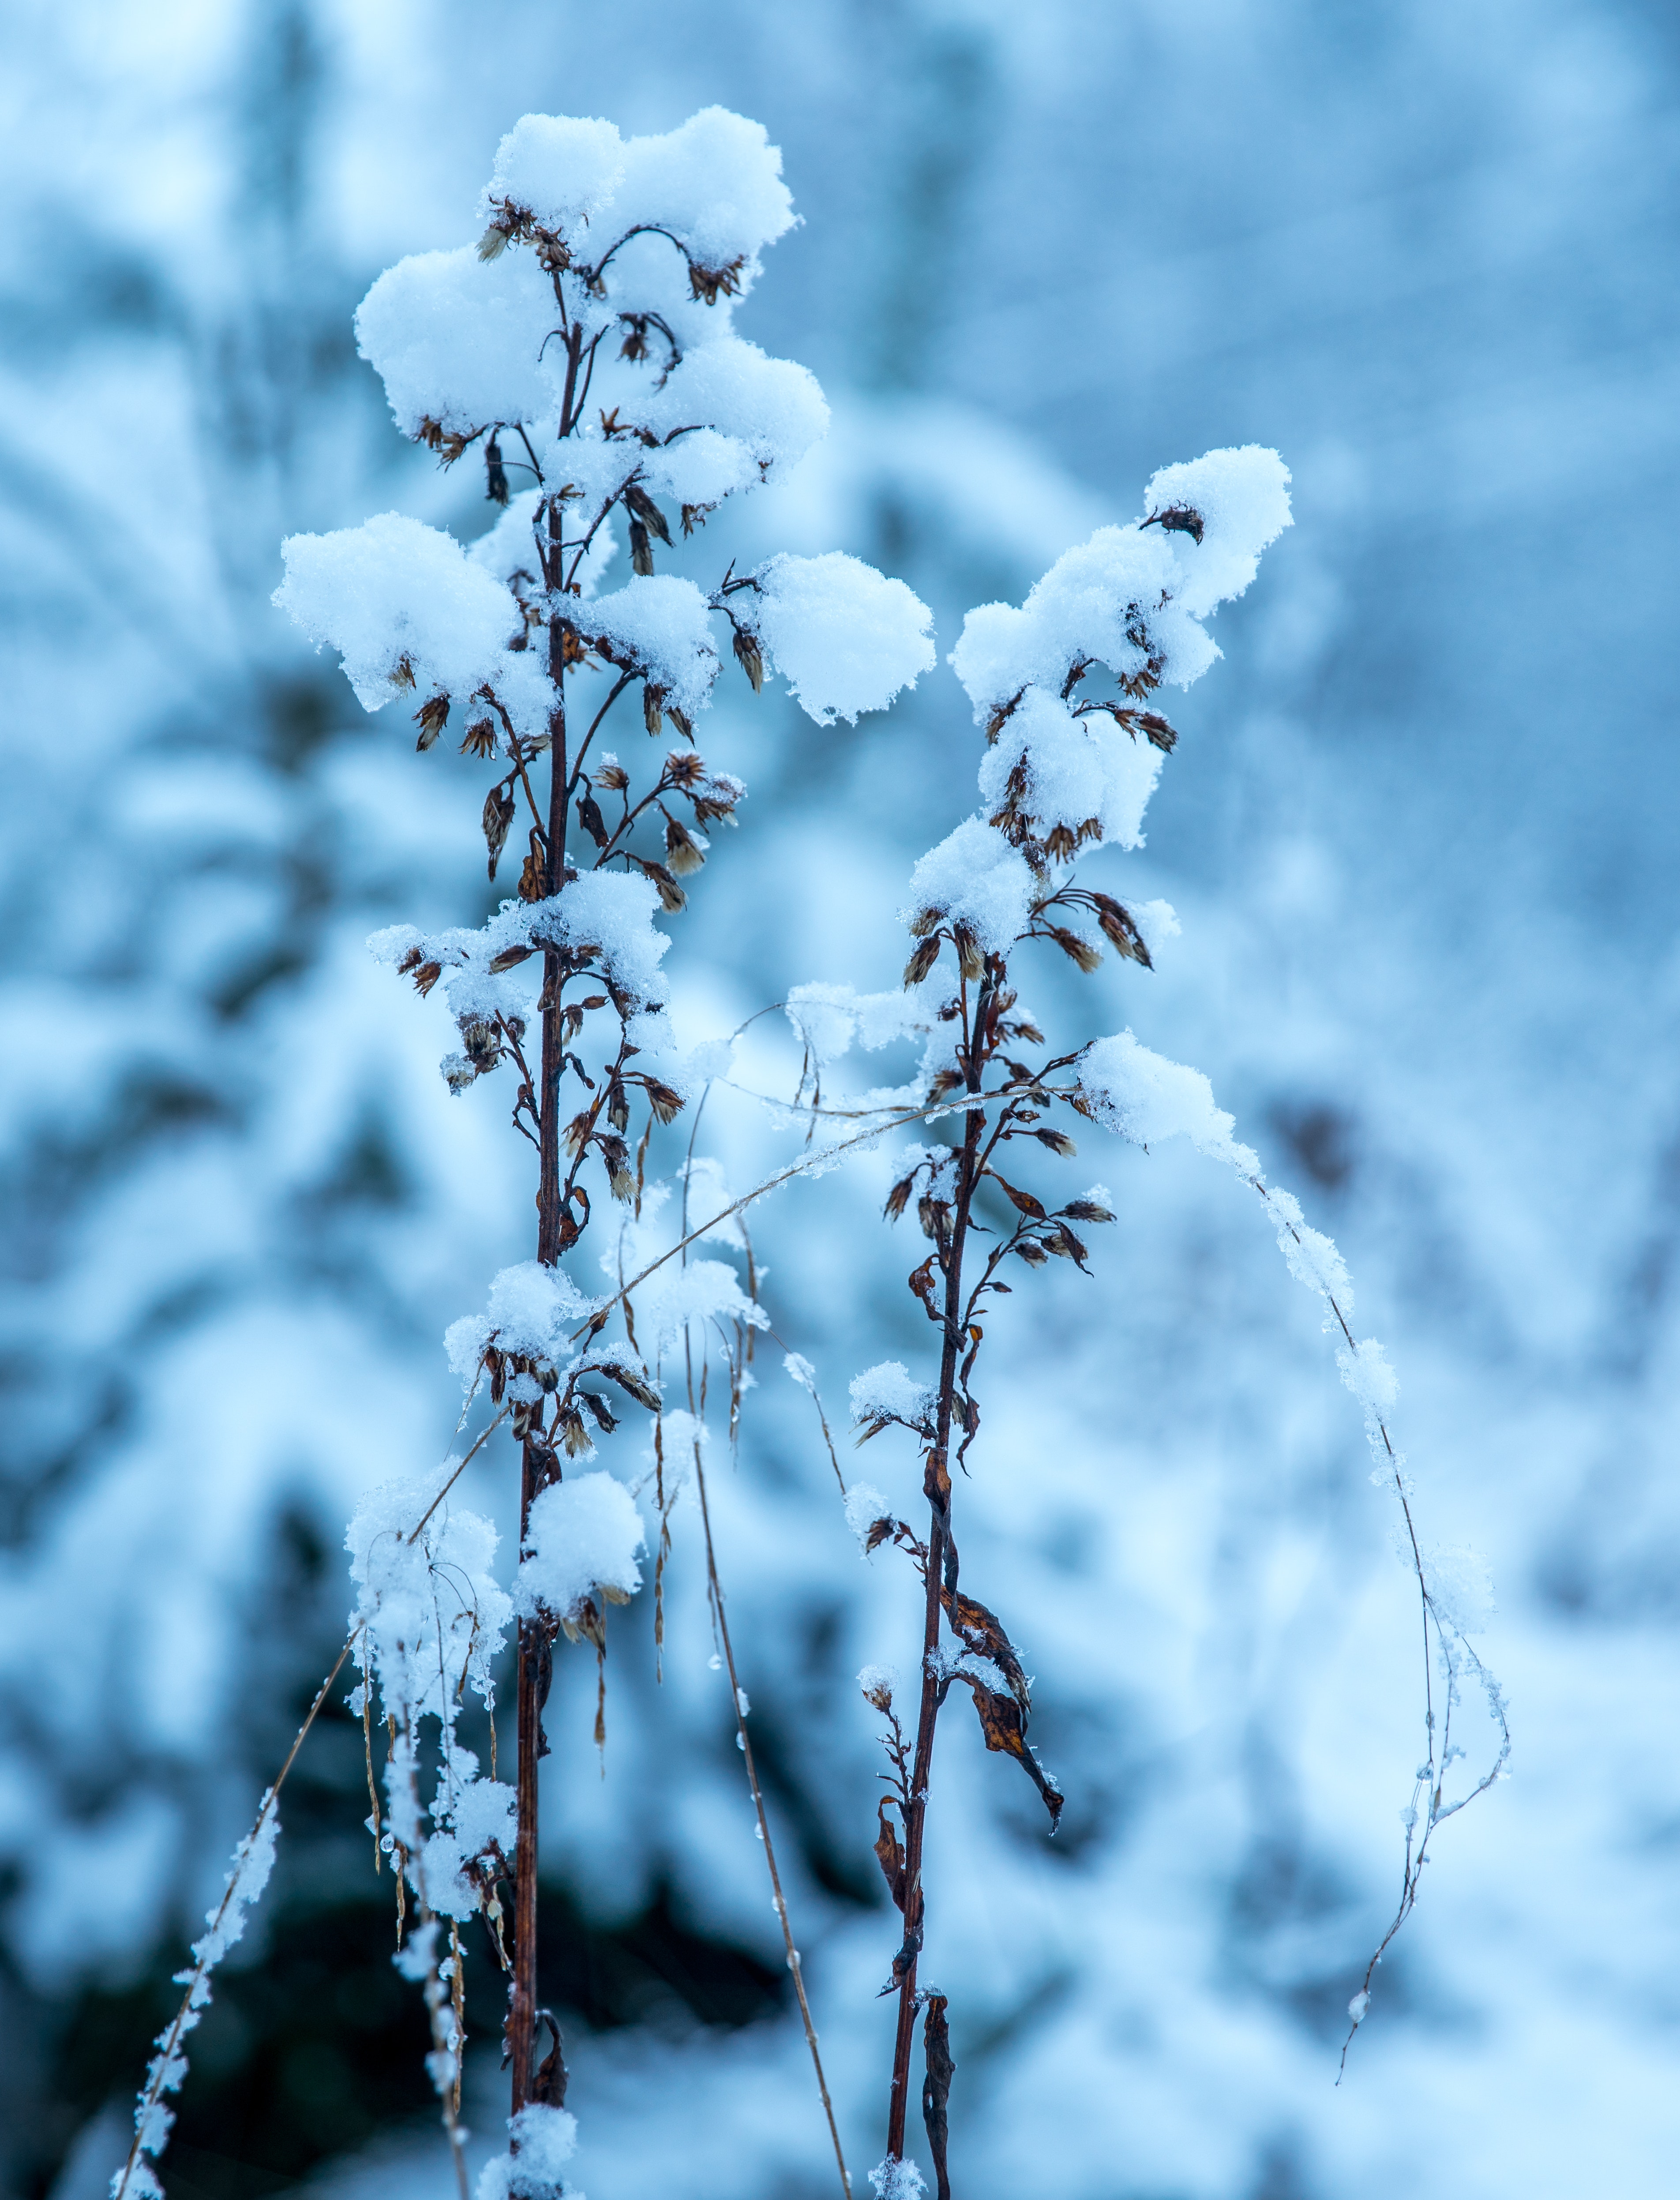
snow, freezing, frost, winter, branch, twig, plant, ice, sky, tree, flower, plant stem